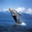
Label: whale